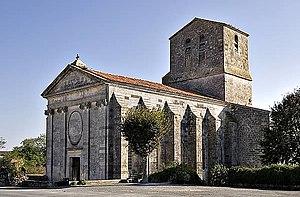
Église de Soubise - Charente-Maritime Photo issue de ma banque d'images